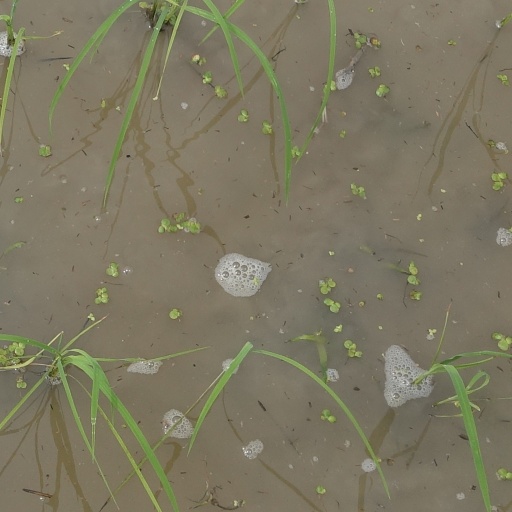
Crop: rice